Kena: Bridge of Spirits

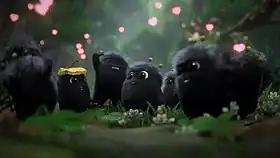
A small, black, furry creature appears in the centre of the screen, surrounded by other identical-looking creatures who dance and cheer.

The game's Rot creatures were praised by critics, many of whom drew comparisons to the titular creatures of the "Pikmin" series. Several reviewers lauded the Rot's involvement in the game's combat; "GameSpot"s Hetfeld wrote the Rot "makes "Kena" stand apart from similar games", and "GamesRadar+"s Weber felt they "heighten every other aspect" of the game. Paul Tamburro of "GameRevolution" said the creatures demonstrated the developer's animation skills and appreciated their customization. "Push Square"s Tailby found the creatures enjoyable in all interactions, and "NME"s Wen considered them to have more personality than Kena. Conversely, Middler of "Video Games Chronicle" wrote the Rot "almost feels like an exercise in marketing".